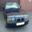
Label: automobile